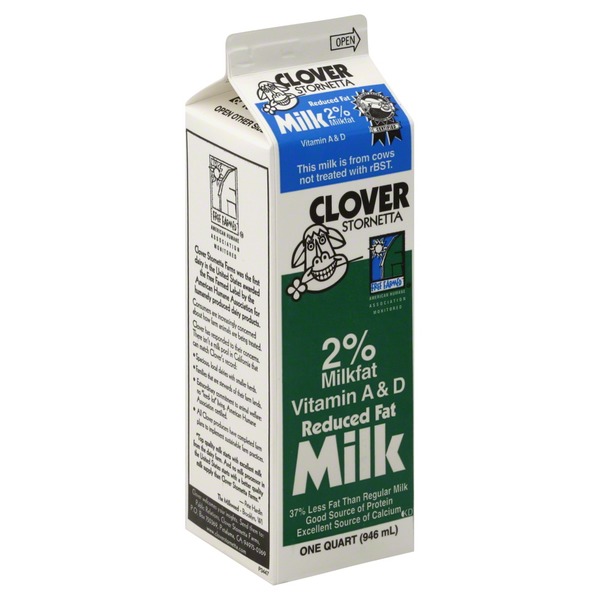
Waste category: cardboard